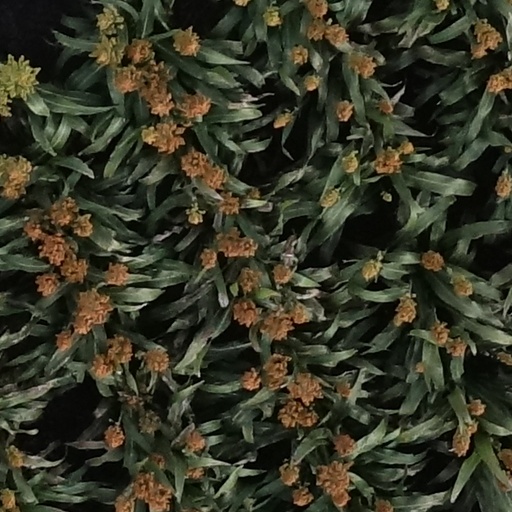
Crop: sorghum